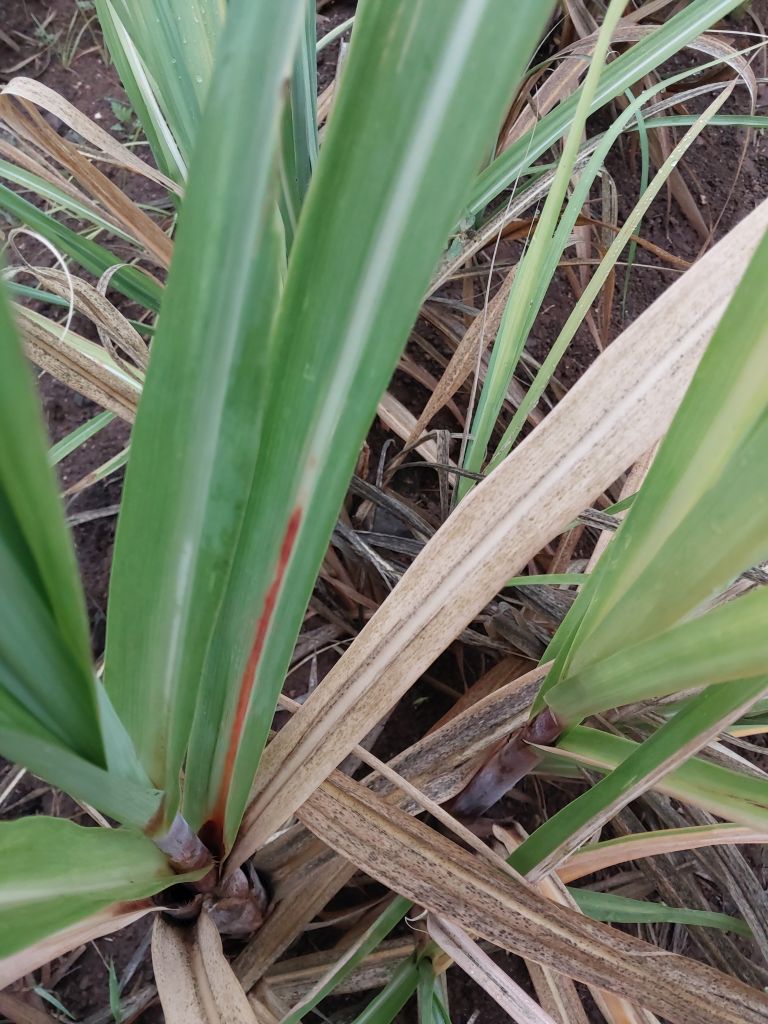
Label: Brown Spot